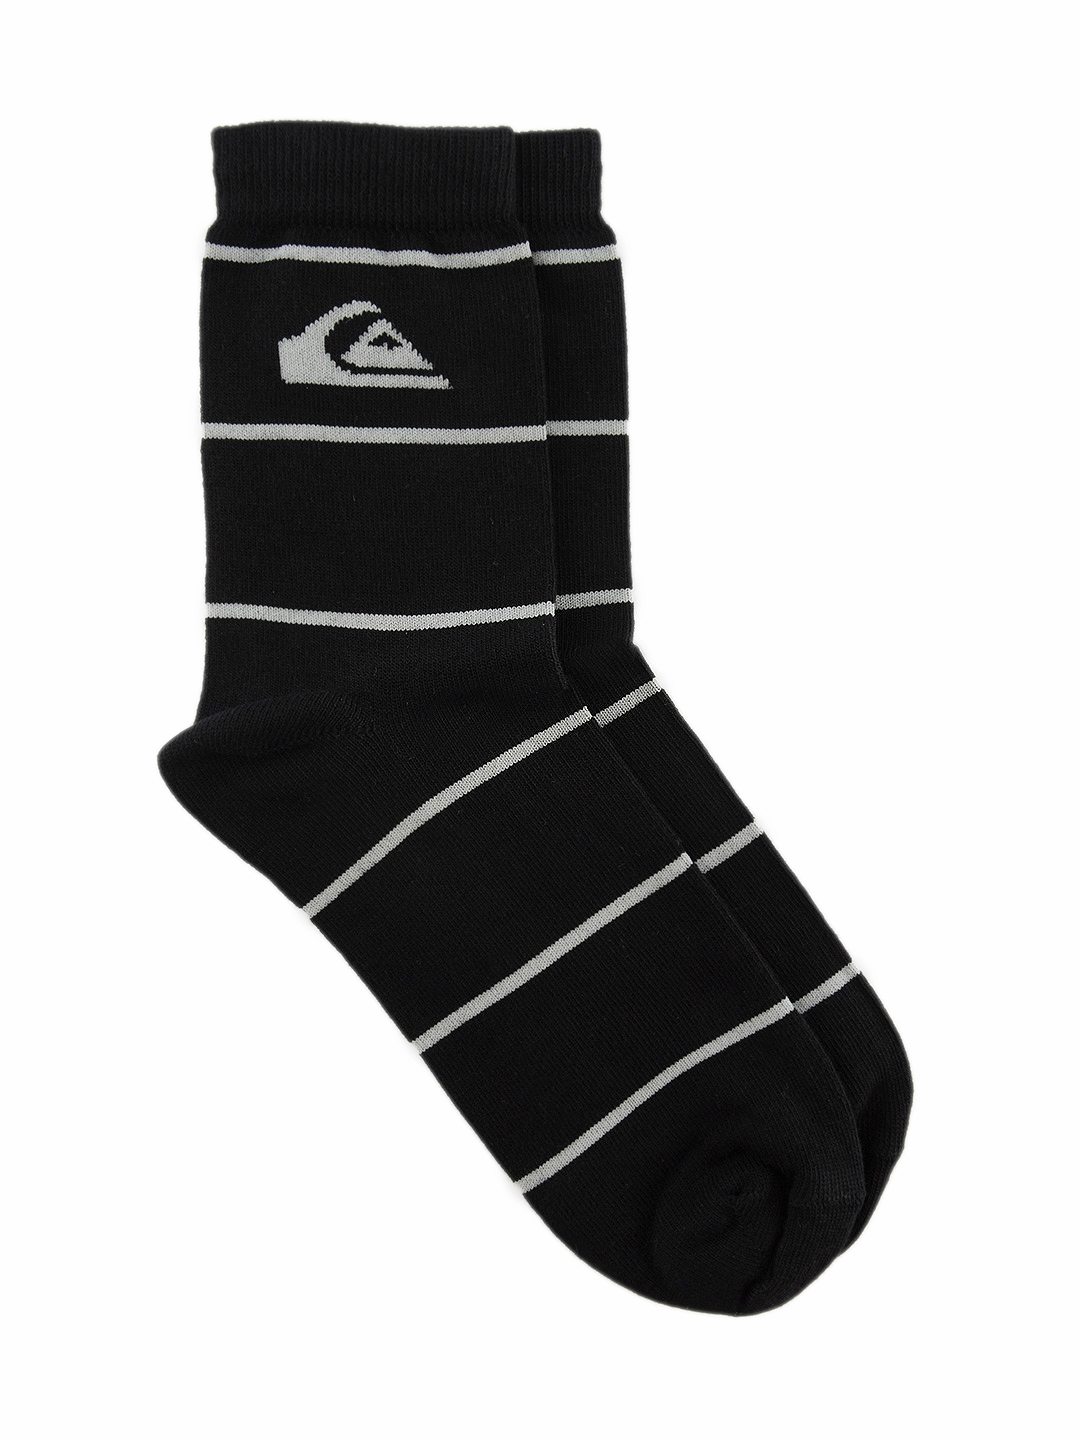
Quiksilver Men Black Socks
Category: Accessories / Socks / Socks
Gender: Men
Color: Black
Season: Summer 2016
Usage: Casual